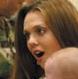
Age: 23